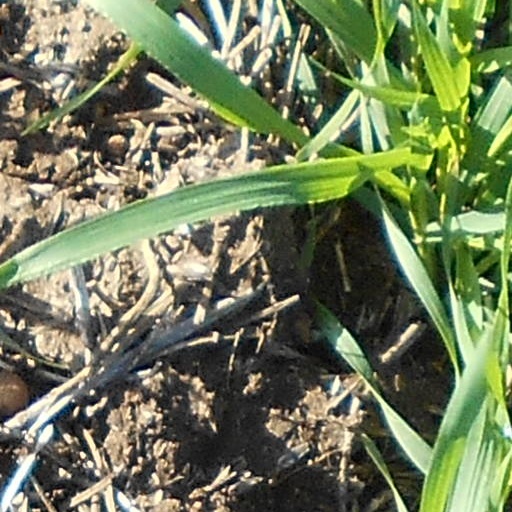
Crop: wheat